The Movie Emperor

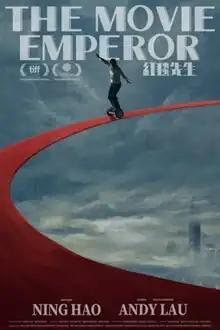
Theatrical release poster

The Movie Emperor is a 2023 Chinese satirical comedy film directed by Ning Hao and starring Andy Lau. The film had its premiere at the 2023 Toronto International Film Festival in Gala Presentations section on September 15, 2023. It was also the closing film of the 28th Busan International Film Festival where it was screened on October 13, 2023.